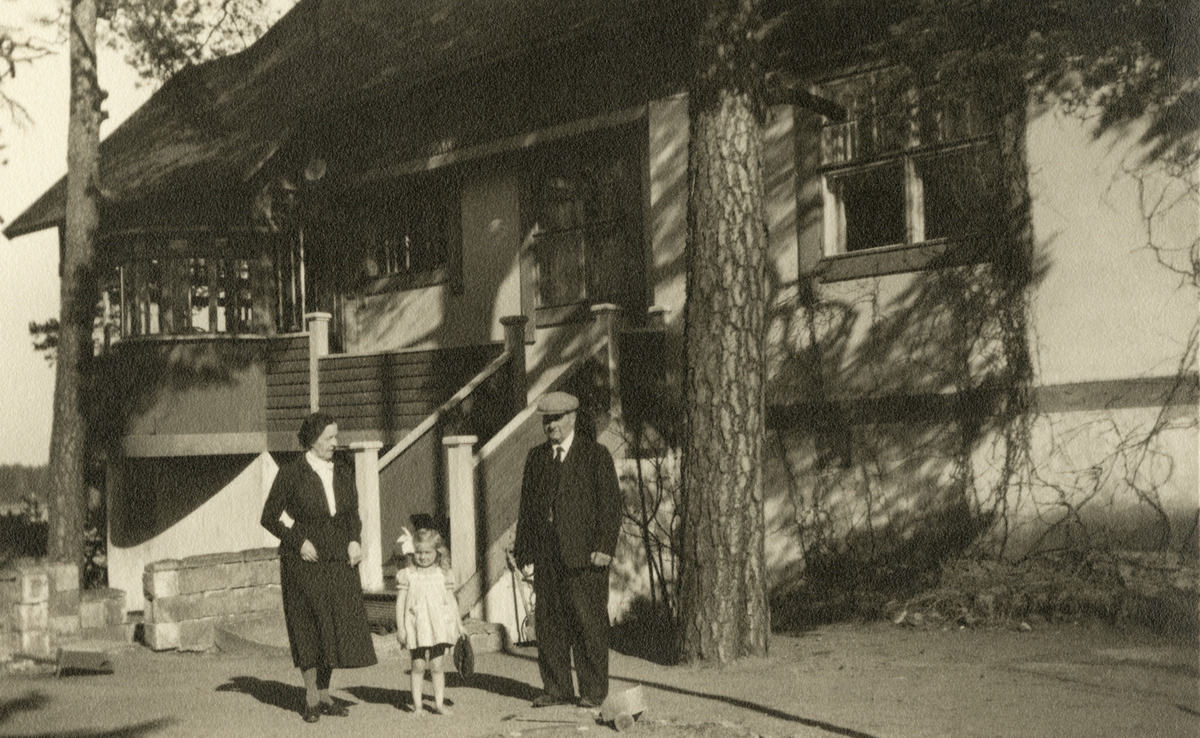
Insinööri Rupert von Nandelstadh vaimonsa Adelen (Deli) ja tyttärensä Maritan (Rita) kanssa talonsa pihalla
sisällön kuvaus: Insinööri Rupert von Nandelstadh vaimonsa Adelen (Deli) ja tyttärensä Maritan (Rita) kanssa talonsa pihalla.  Lars Sonckin tie 5 (= Lars Sonckin tie 12). Alunperin pieni, Lars Sonckin piirtämä rakennus valmistui 1910, myöhemmin huvilaan tehtiin

useita

laajennuksia

ja muutoksia eri arkkitehtien suunnitelmien

mukaan. Rupert von Nandelstadh oli "Brändön pioneereja", hän toimi aktiivisesti mm Kulosaaren huvilakaupungin sittemmin Kulosaaren kunnan valtuustossa aina v:een 1946 asti. mustavalkoinen
Ajankohta: kuvausaika 1917 n?
Paikka: Suomi, Uusimaa, Helsinki, Kulosaari Helsinki, Lars Sonckin tie 12
Aiheet: Nandelstadh, Adele, Nandelstadh, Marita, Nandelstadh, Rupert, asuinrakennukset, sisäänkäynnit, pihat, insinöörit, puolisot, perheet, naisten puvut, jalkineet, lastenvaatteet